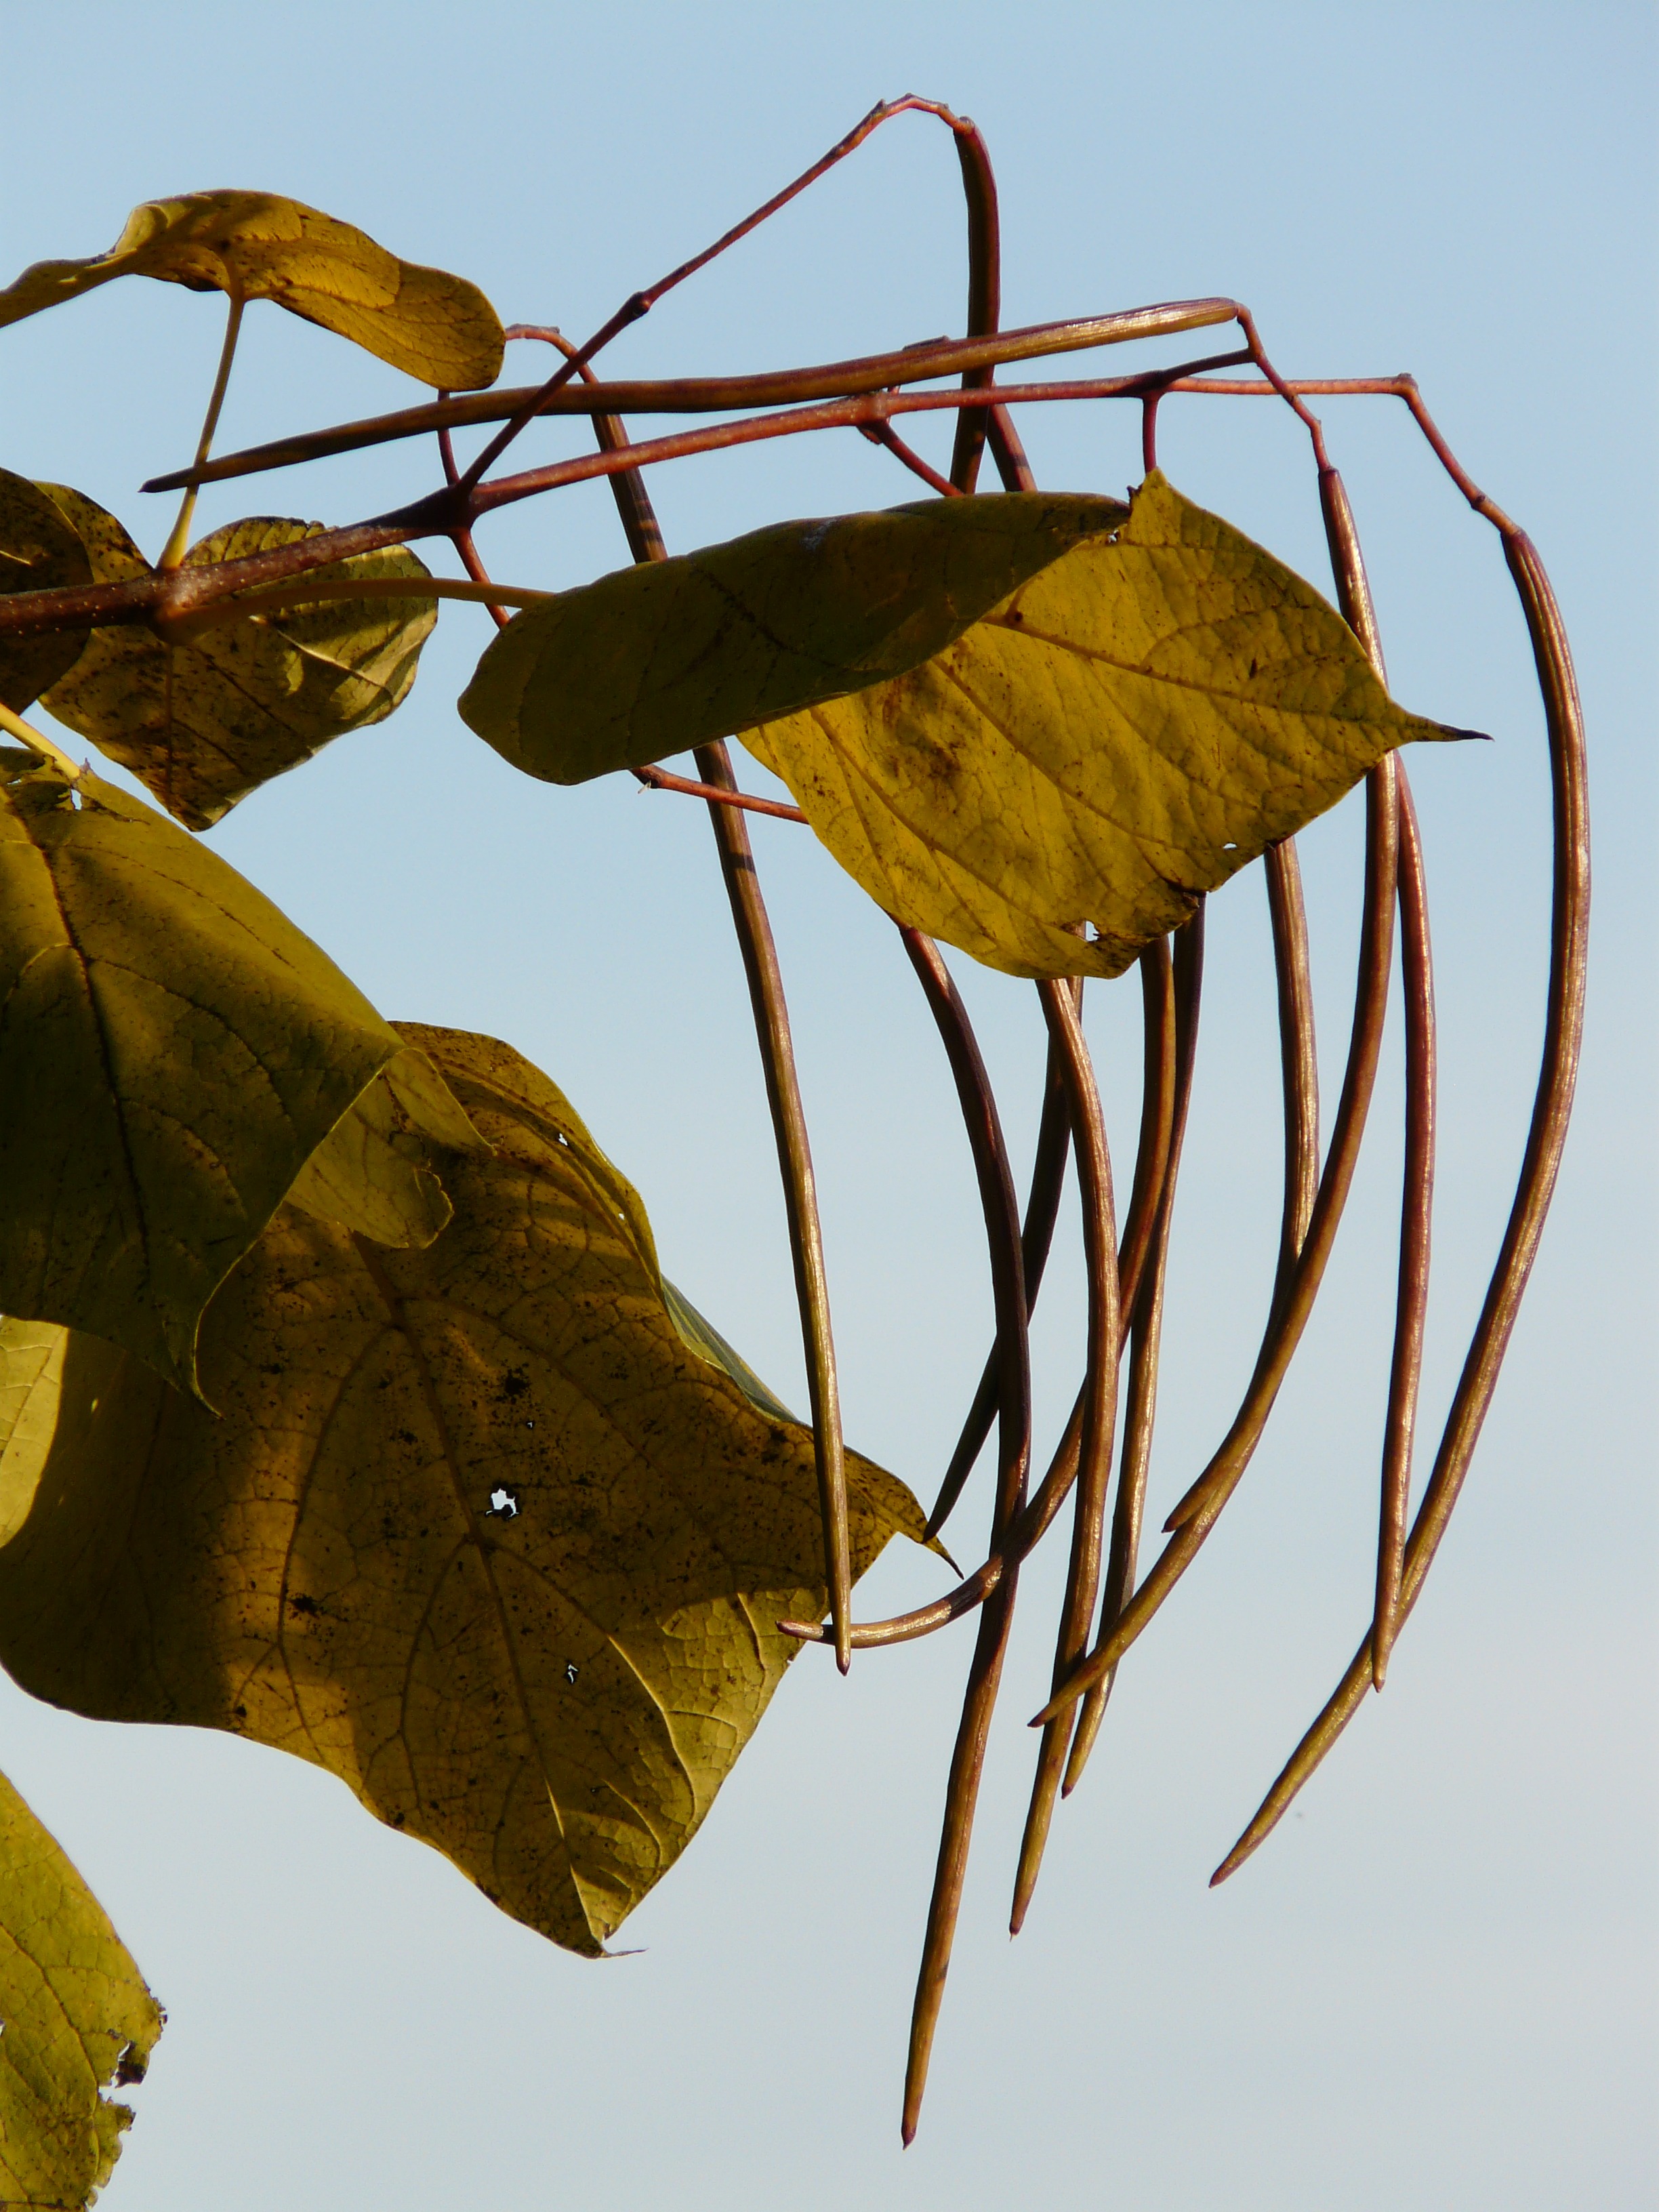
tree, nature, branch, plant, leaf, flower, color, insect, autumn, botany, yellow, flora, season, fauna, invertebrate, twig, close up, pods, fruits, ornamental, light green, macro photography, catalpa, plant stem